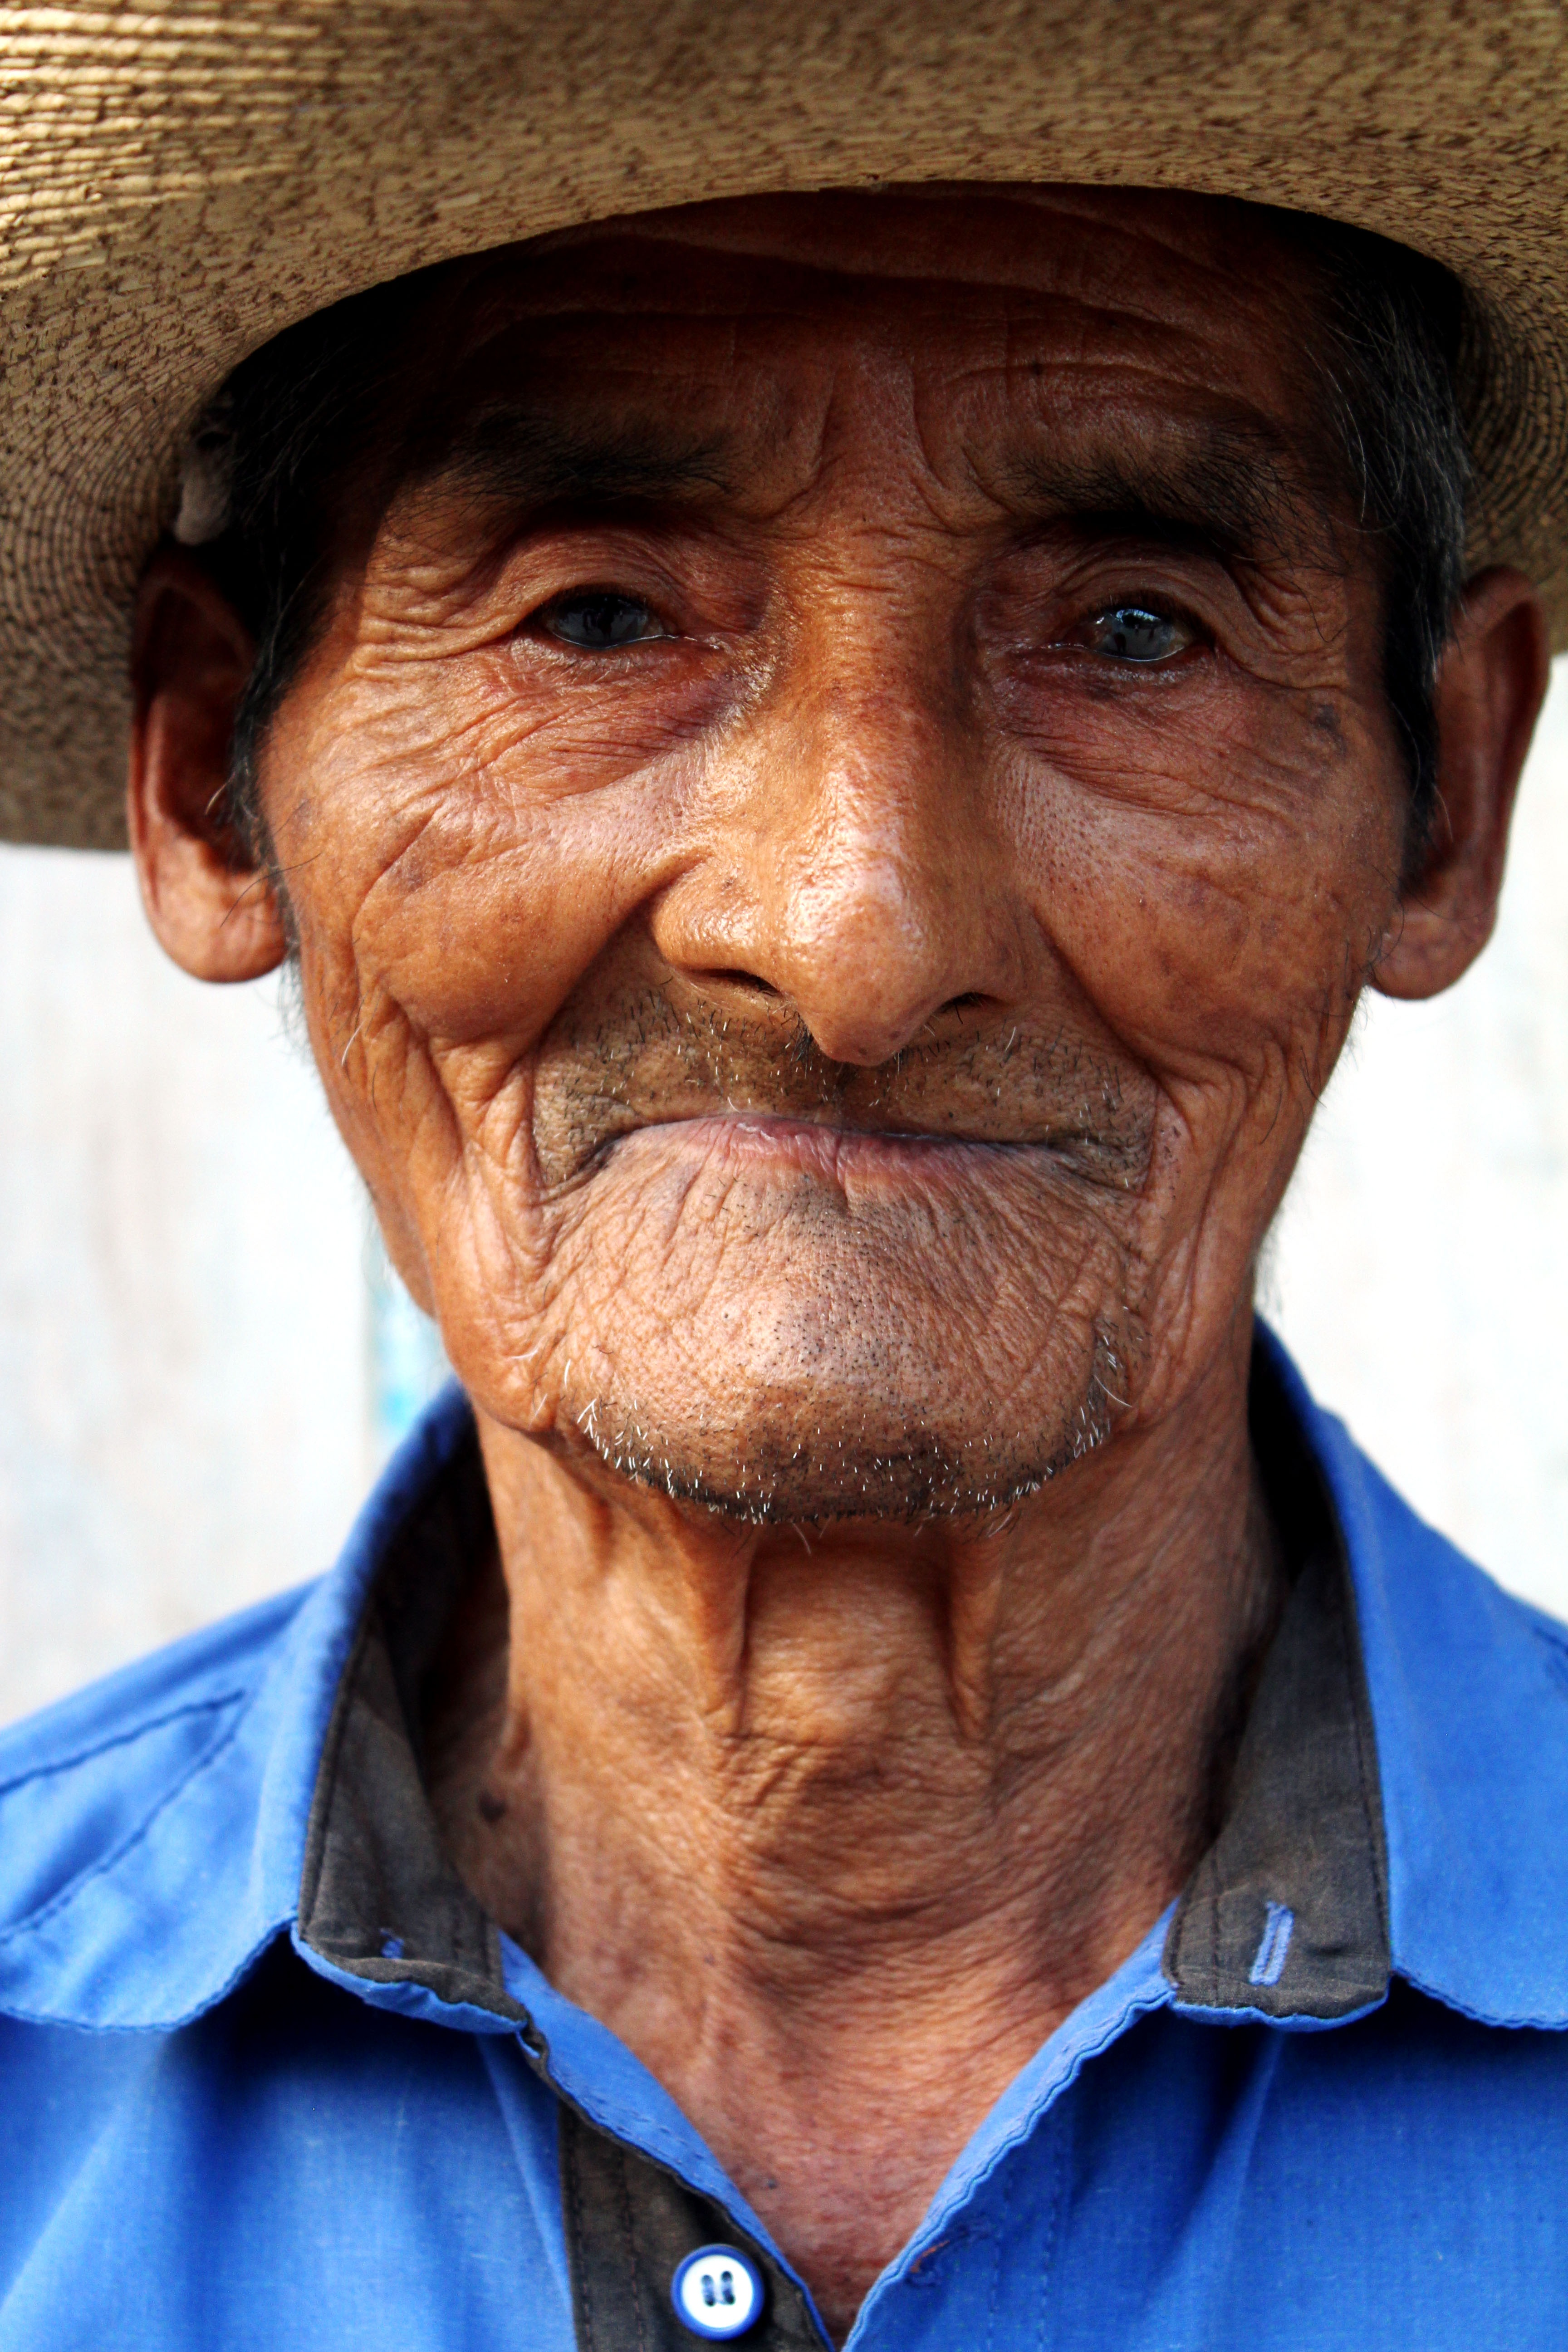
man, person, people, hair, male, portrait, hairstyle, beard, senior citizen, close up, face, nose, crafts, mexico, eye, head, grandfather, indian, mexican, regional, indigenous, hunger, traditional clothes, oaxaca, facial hair, chatino, nopala